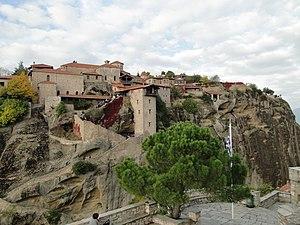
Monastère du Grand Météore, Météores, Grèce
Les Météores sont une formation géologique du nord de la Grèce, en Thessalie, dans la vallée du Pénée. Ils abritent des monastères chrétiens orthodoxes perchés au sommet de falaises et pitons rocheux gris, sculptés par l'érosion.
Jovan Uroš Nemanjić, aussi connu sous le nom de Ioannes Ouresis Doukas Palaiologos ou sous le nom monastique de Joasaph des Météores fut despote de Thessalie de 1370 à 1373 approximativement avant de se retirer comme moine dans un monastère des Météores. Il mourut en 1422.